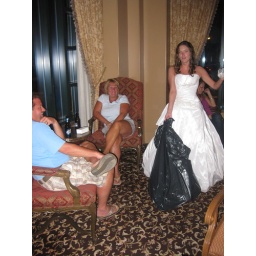
handing out cake in omni bar